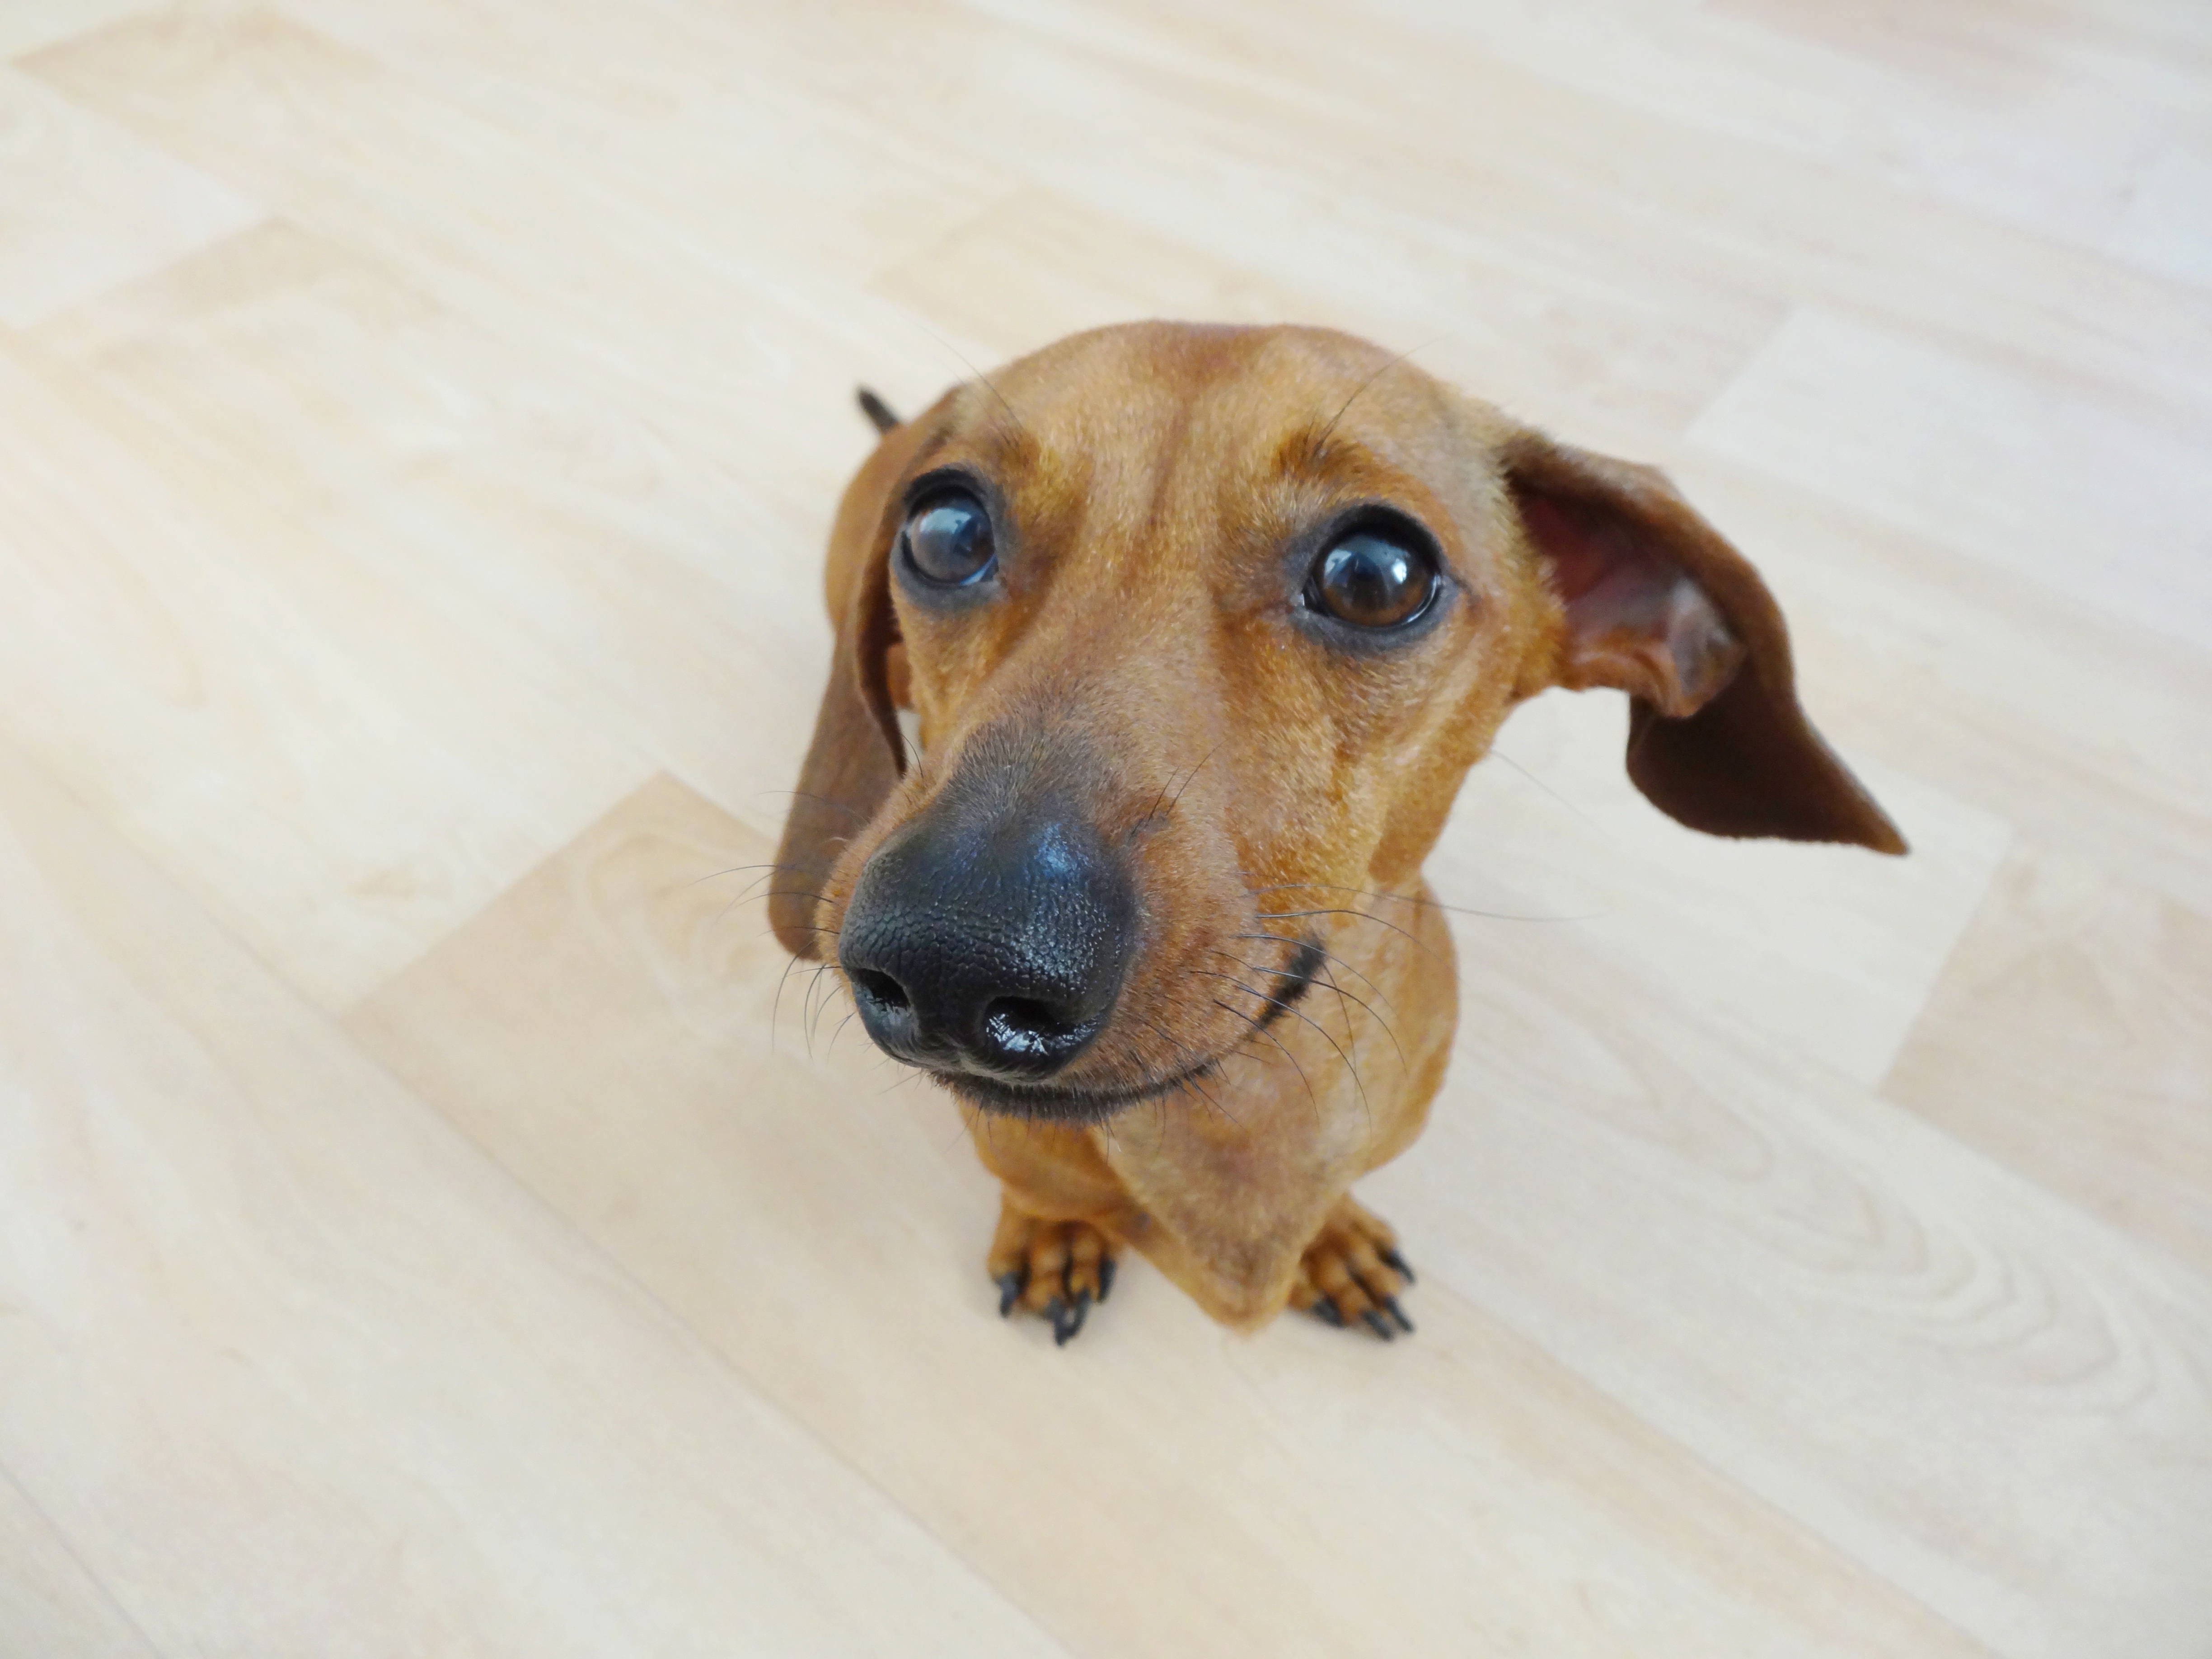
dog, mammal, hound, vertebrate, dog breed, dachshund, dog like mammal, dog crossbreeds